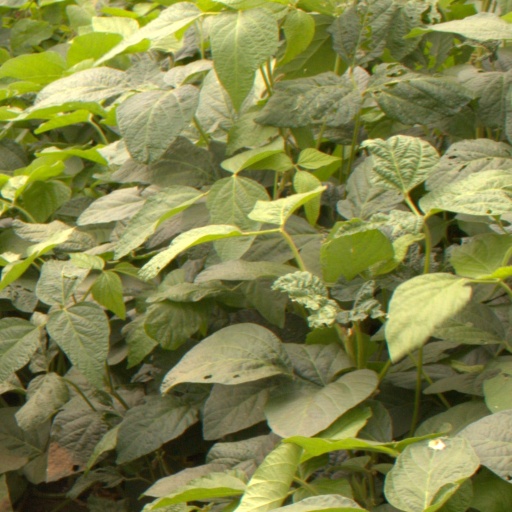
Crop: soybean